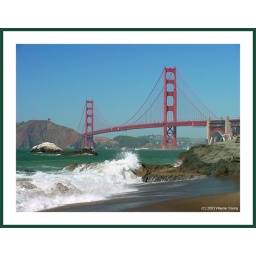
On a rare clear sky day in summer, from Baker Beach.